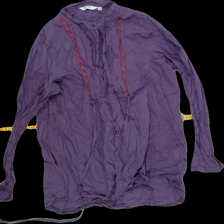
View: front
Type: Shirt
Category: Ladies
Brand: Not Applicable
Colors: Purple
Material: 100%cotton
Trend: No trend
Stains: Yes
Price range: <50
Recommended usage: Export